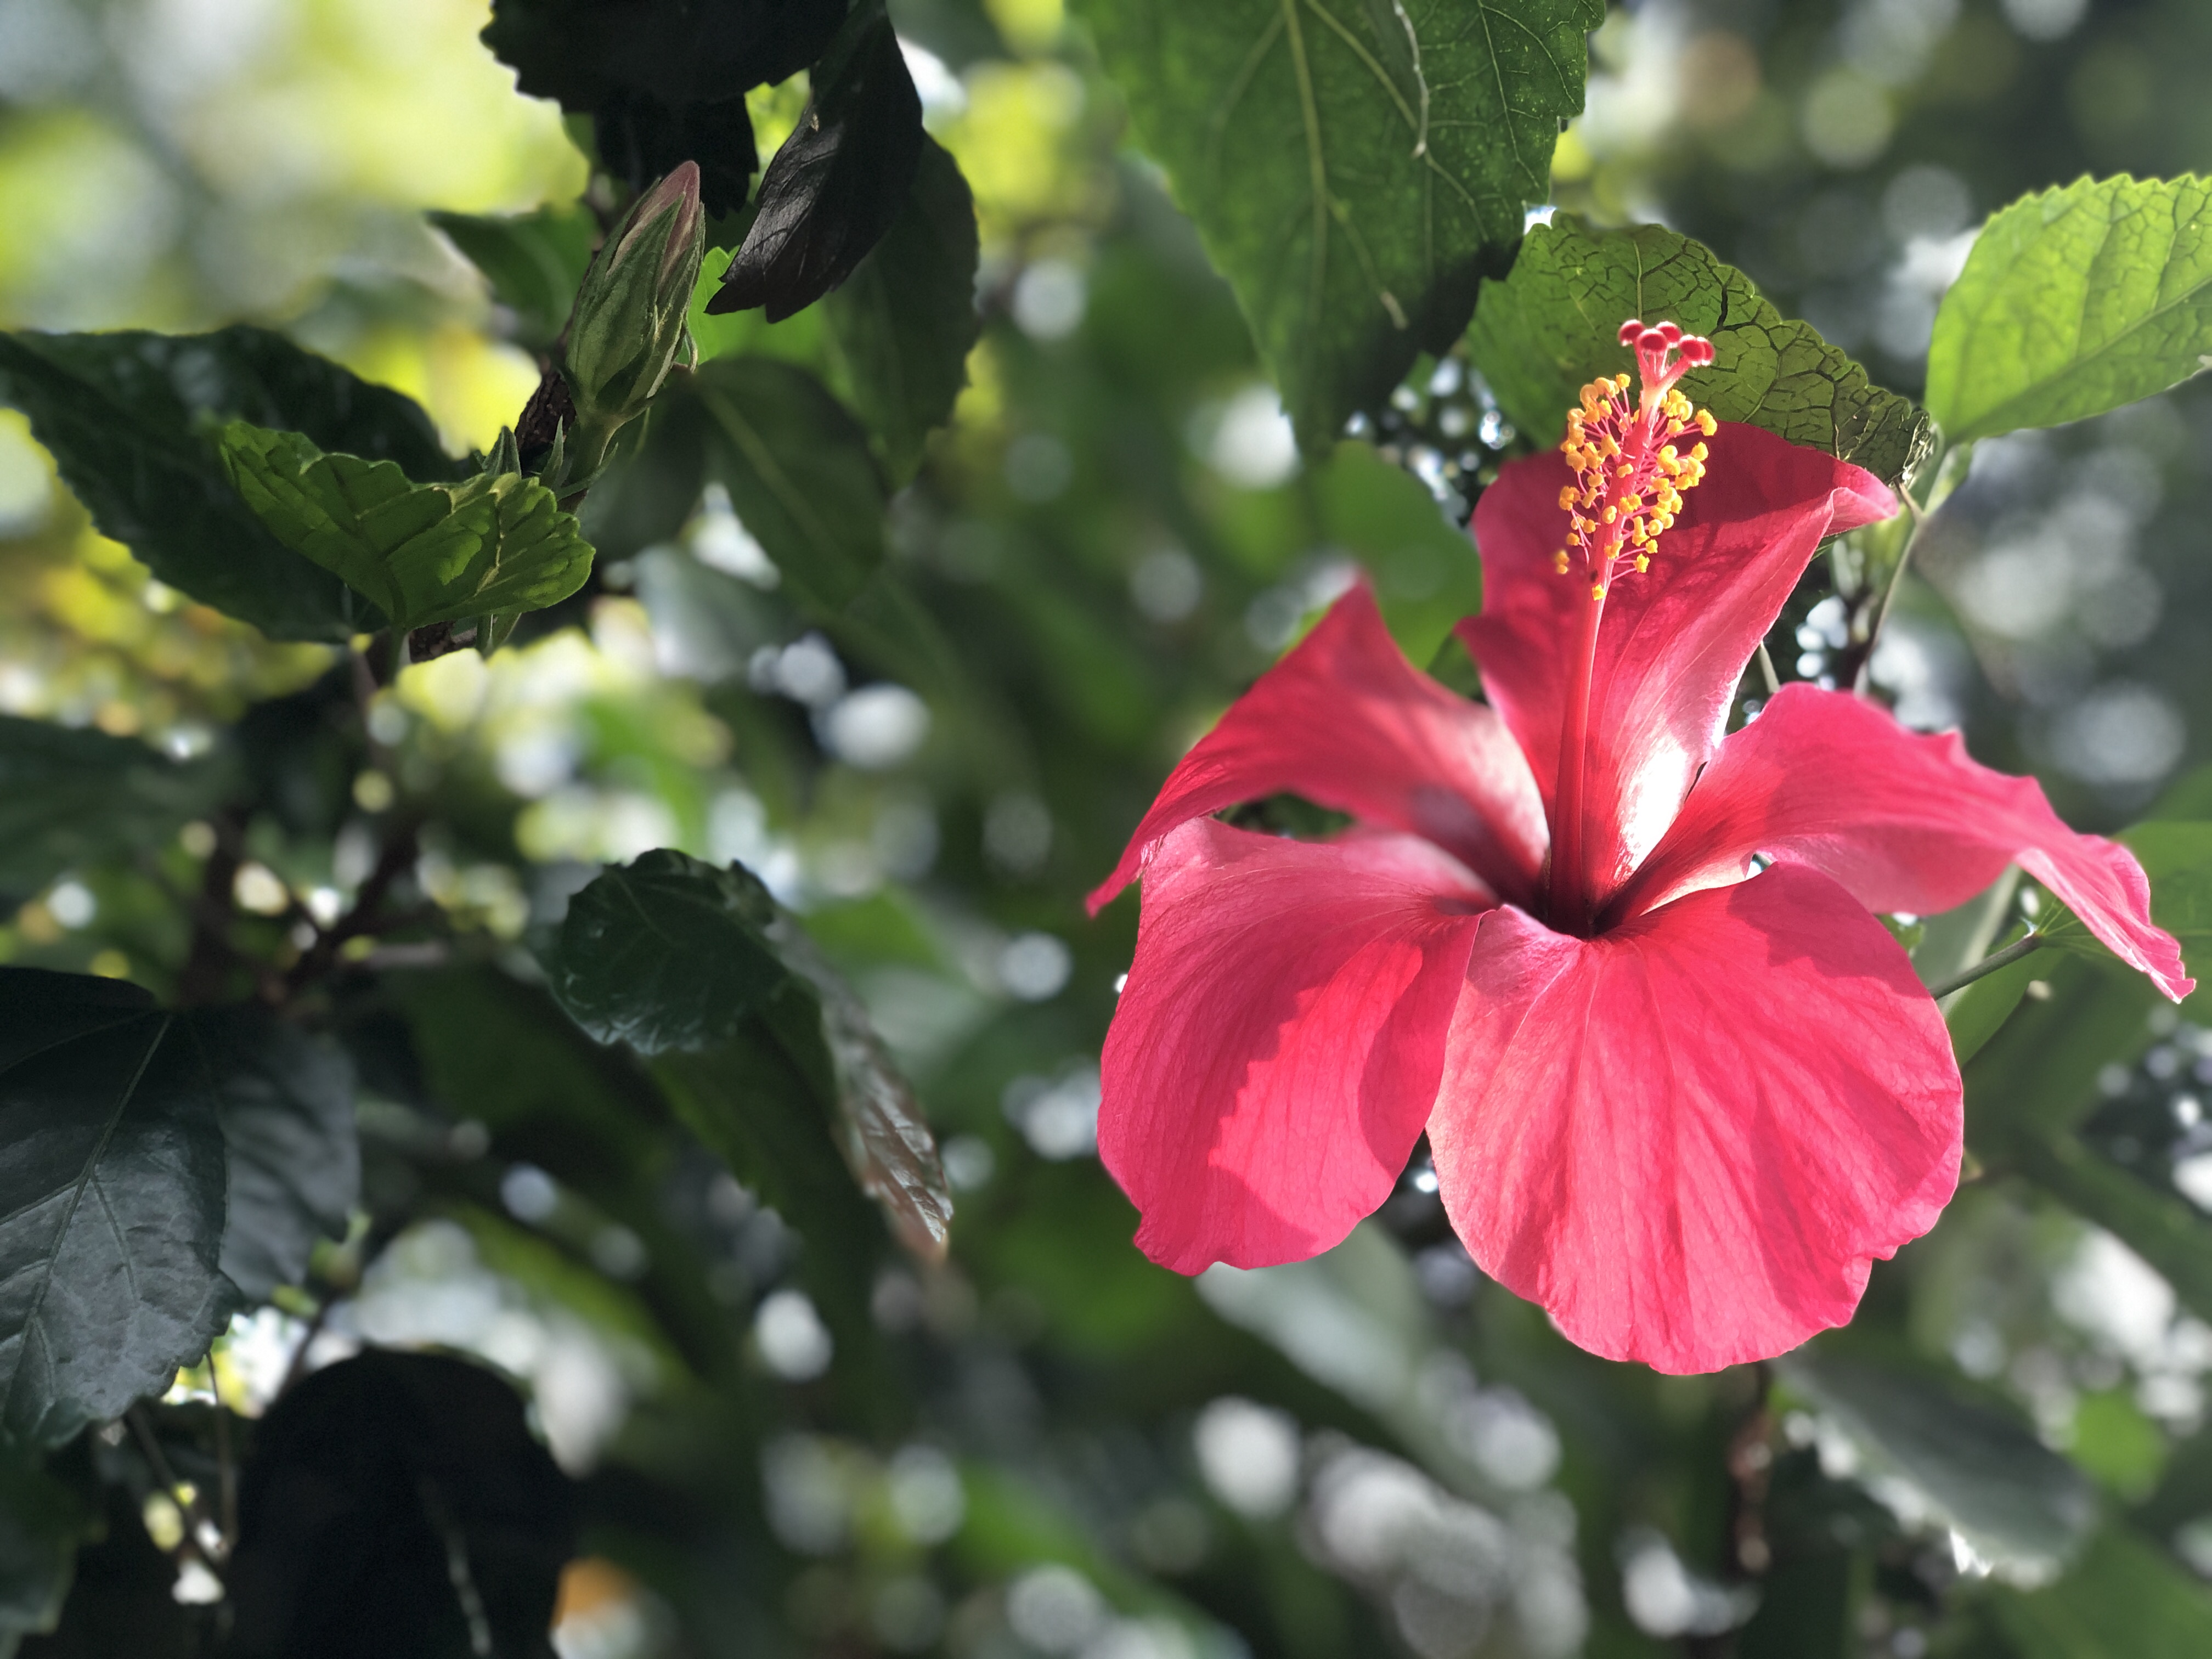
natural, flower, chinese hibiscus, flowering plant, hibiscus, petal, Hawaiian hibiscus, plant, red, pink, malvales, botany, leaf, close up, mallow family, china rose, sunlight, annual plant, plant stem, pollen